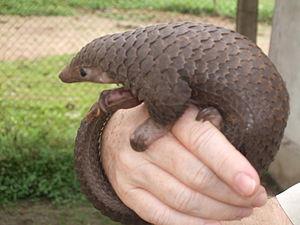
Pangolin à petites écailles ou Pangolin à écailles tricuspides est un mammifère couvert d’écailles kératineuses de la famille des Manidae. C’est un petit pangolin avec un poids au plus de 3 kg et une longueur totale de 1 m. L’espèce est nocturne et semi-arboricole, vivant au sol et dans les arbres. Il chasse la nuit les fourmis qu’il capture avec sa longue langue gluante.